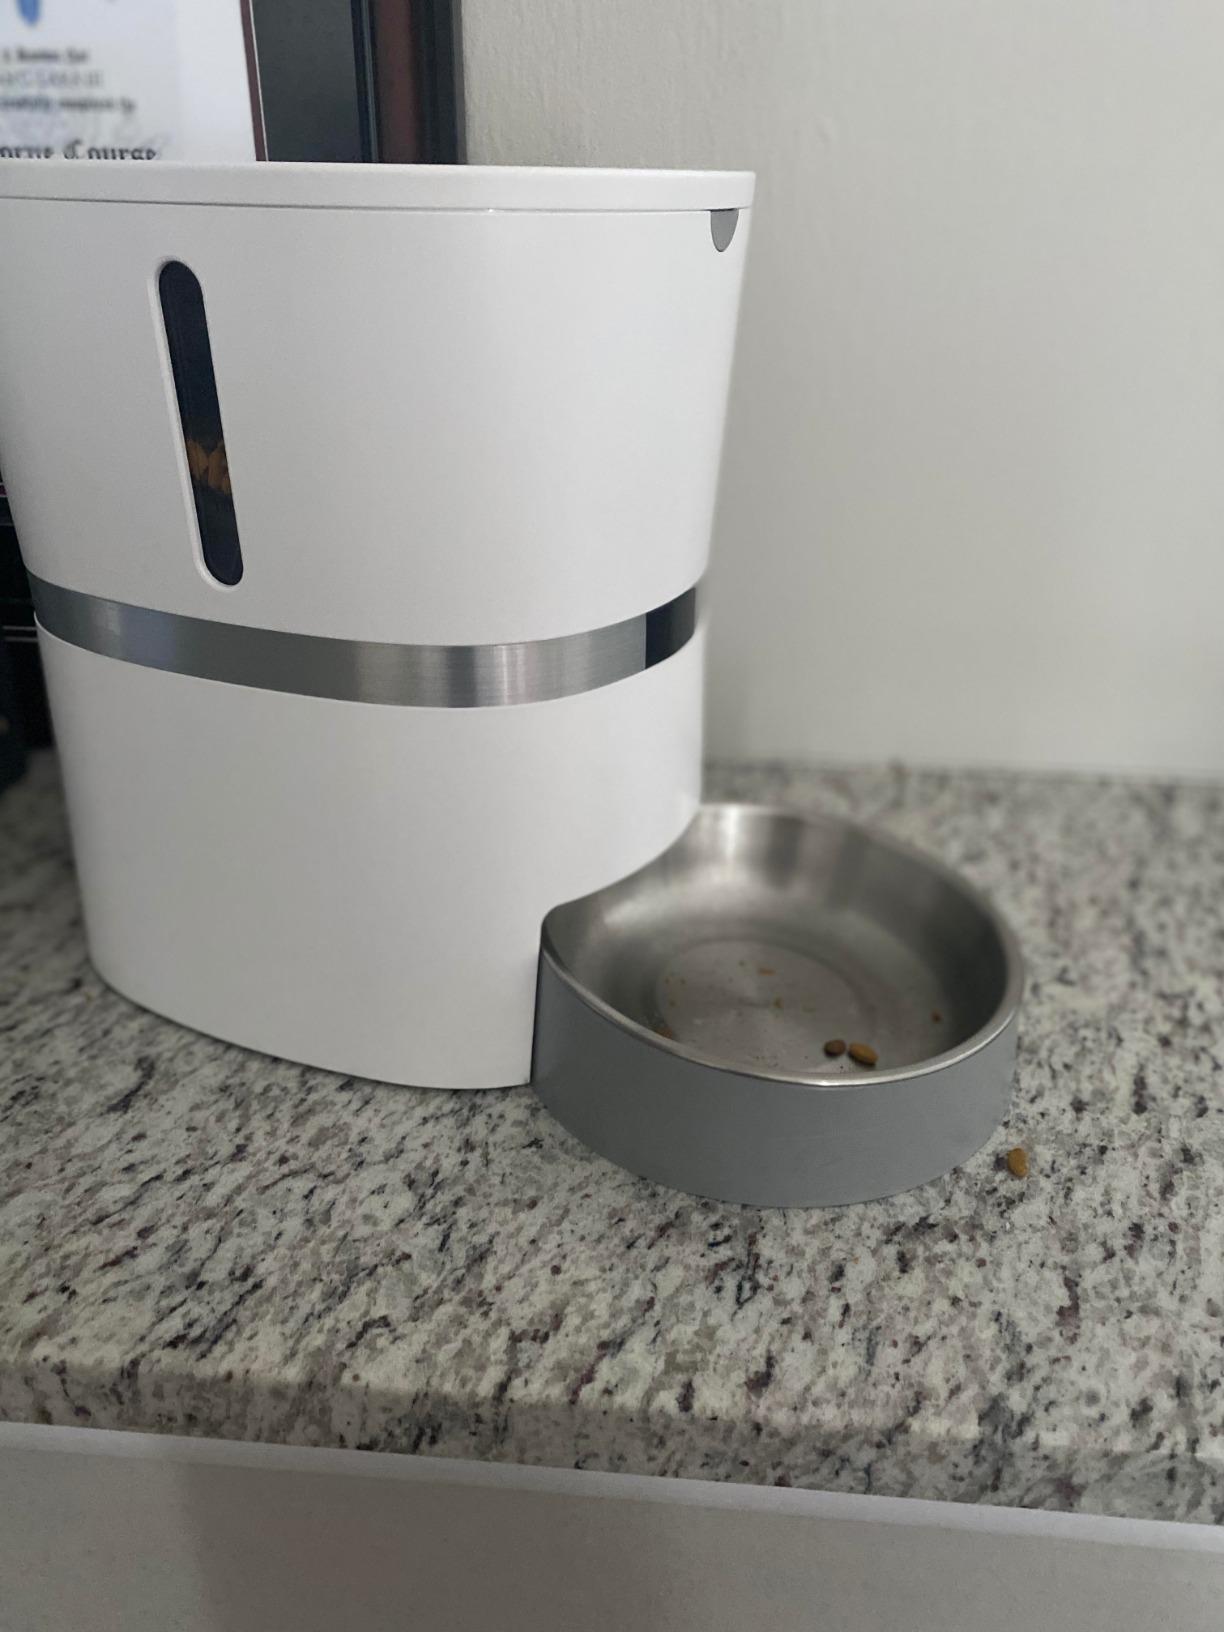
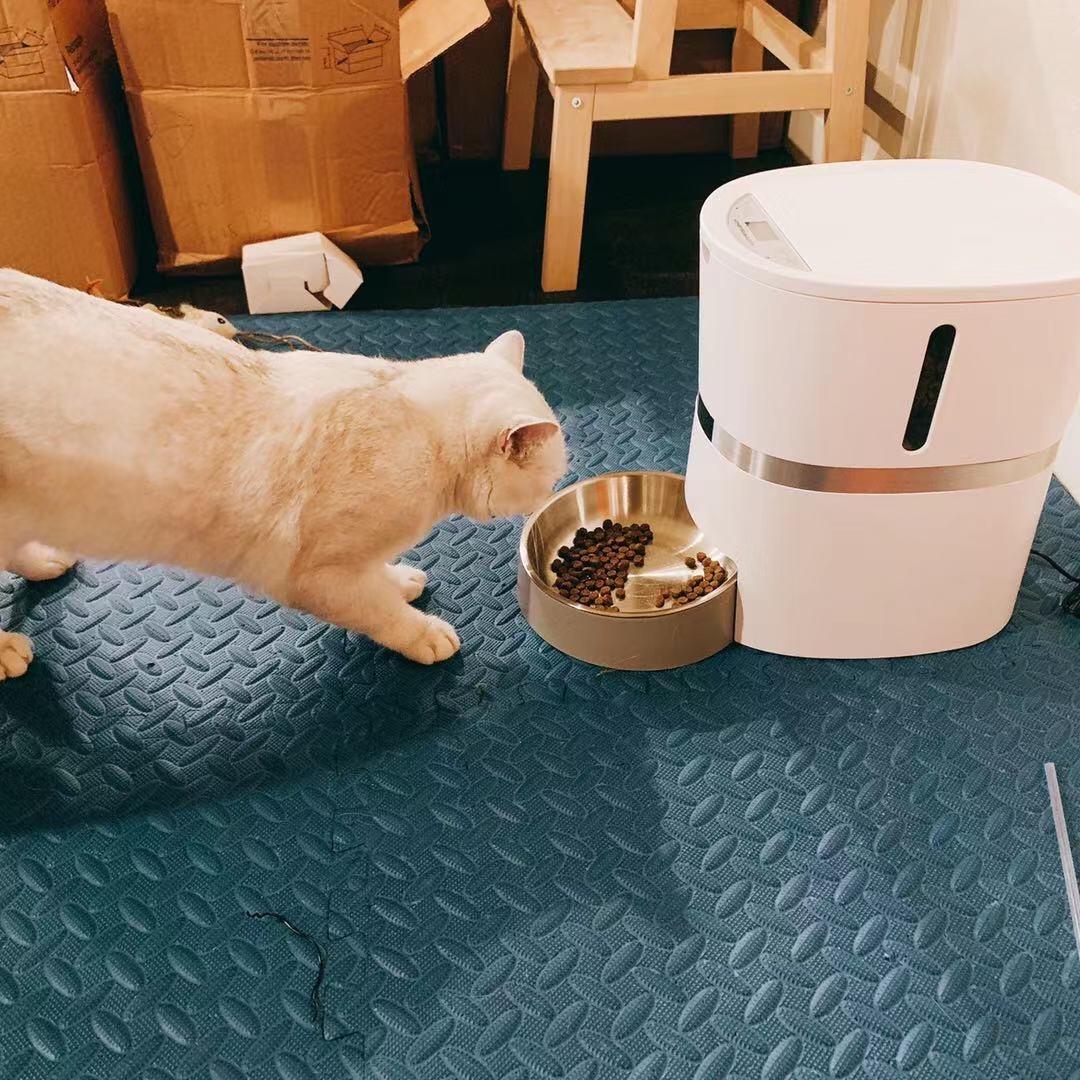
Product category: items_feeder
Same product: yes